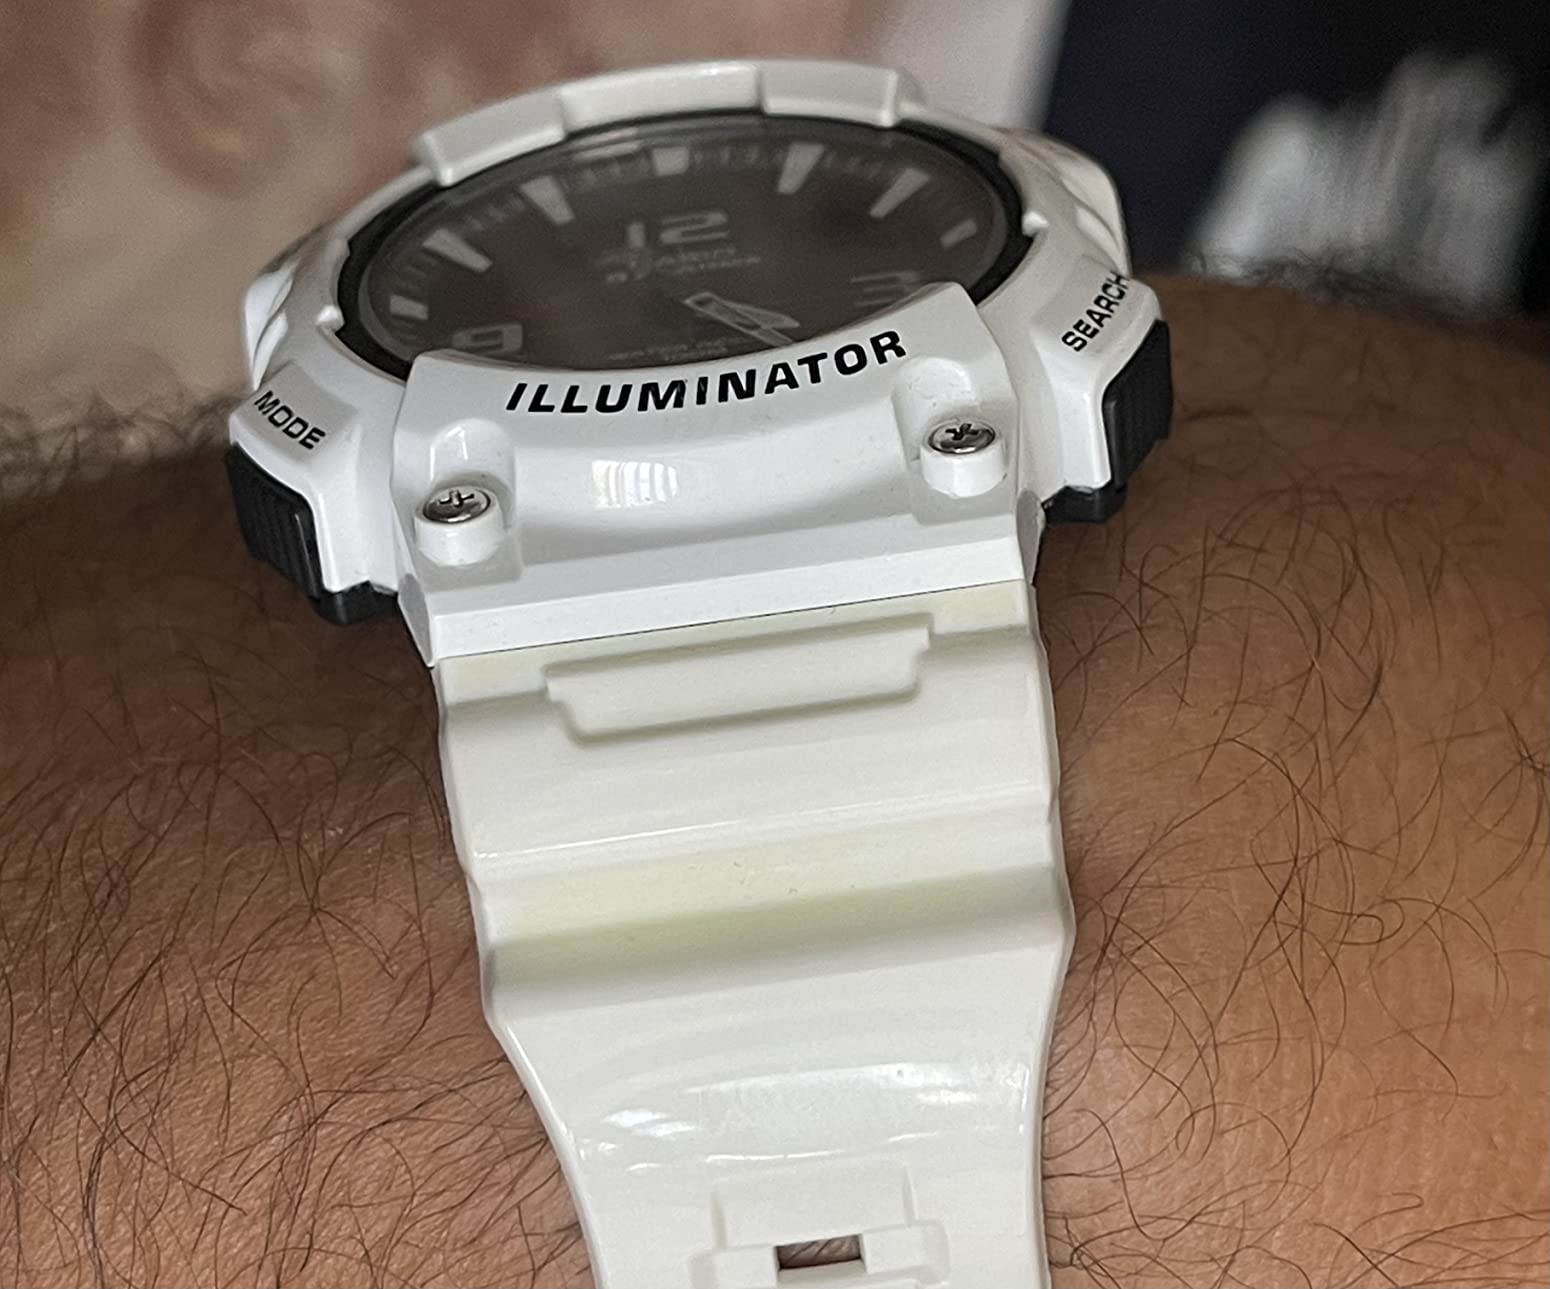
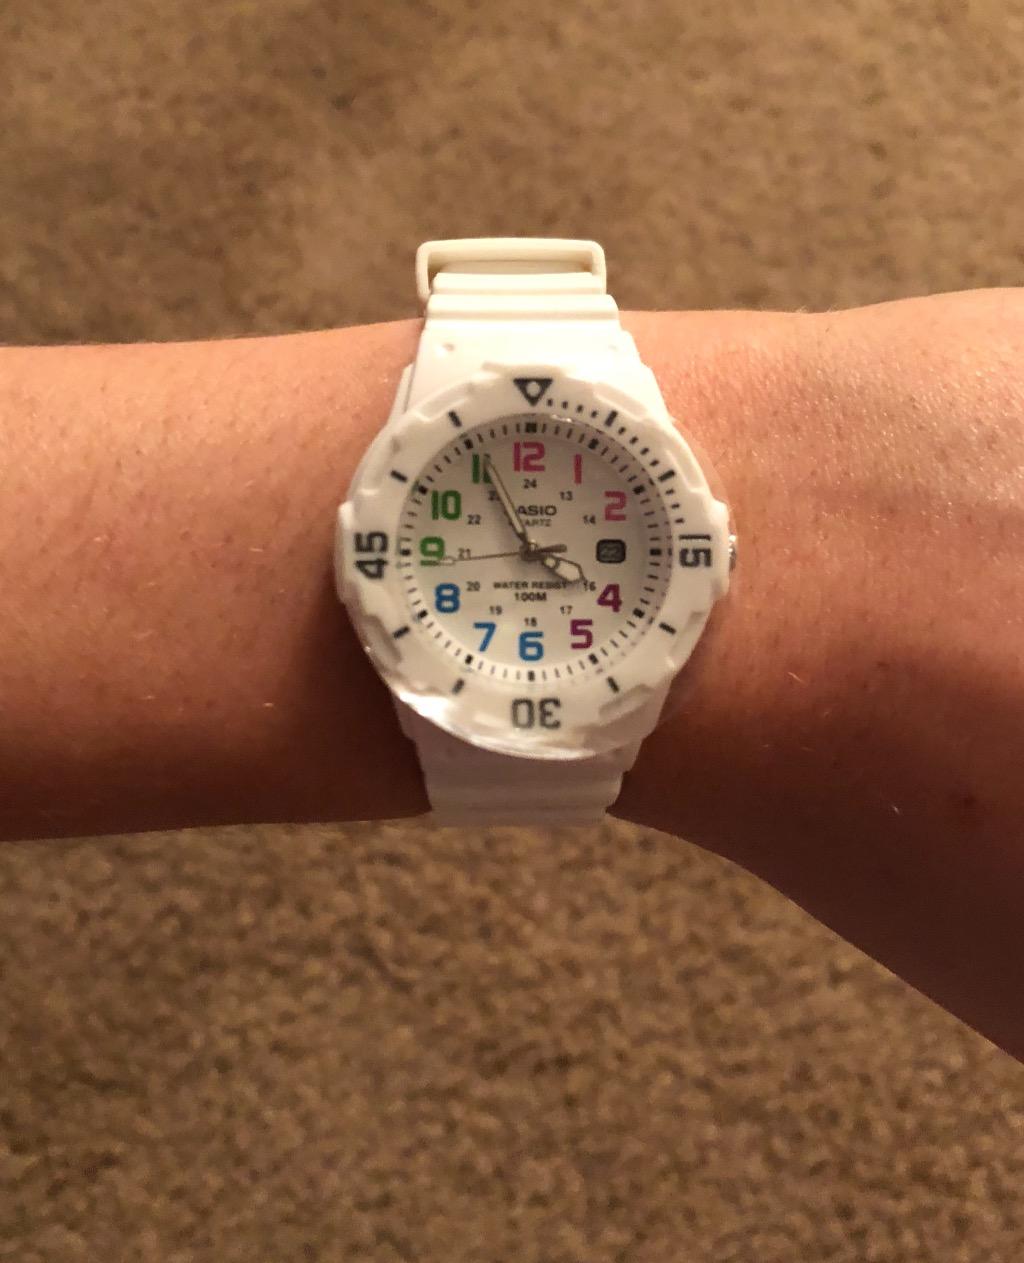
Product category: accessories_watch
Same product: no